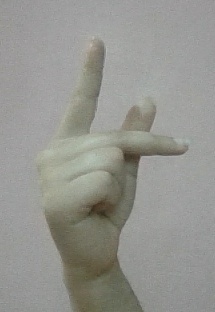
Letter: dha